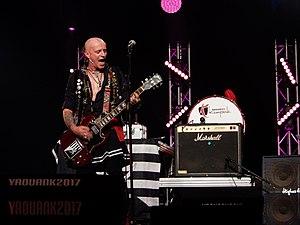
Loran Béru et Les Ramoneurs de Menhirs au Festival Yaouank en 2017.
Loran Béru, né le 31 mars 1964 à Sélestat, est un guitariste français, d'origine grecque, ancien membre du groupe Bérurier Noir. Il joue actuellement dans Les Ramoneurs de Menhirs.